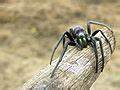
Label: ragno